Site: brandenburg
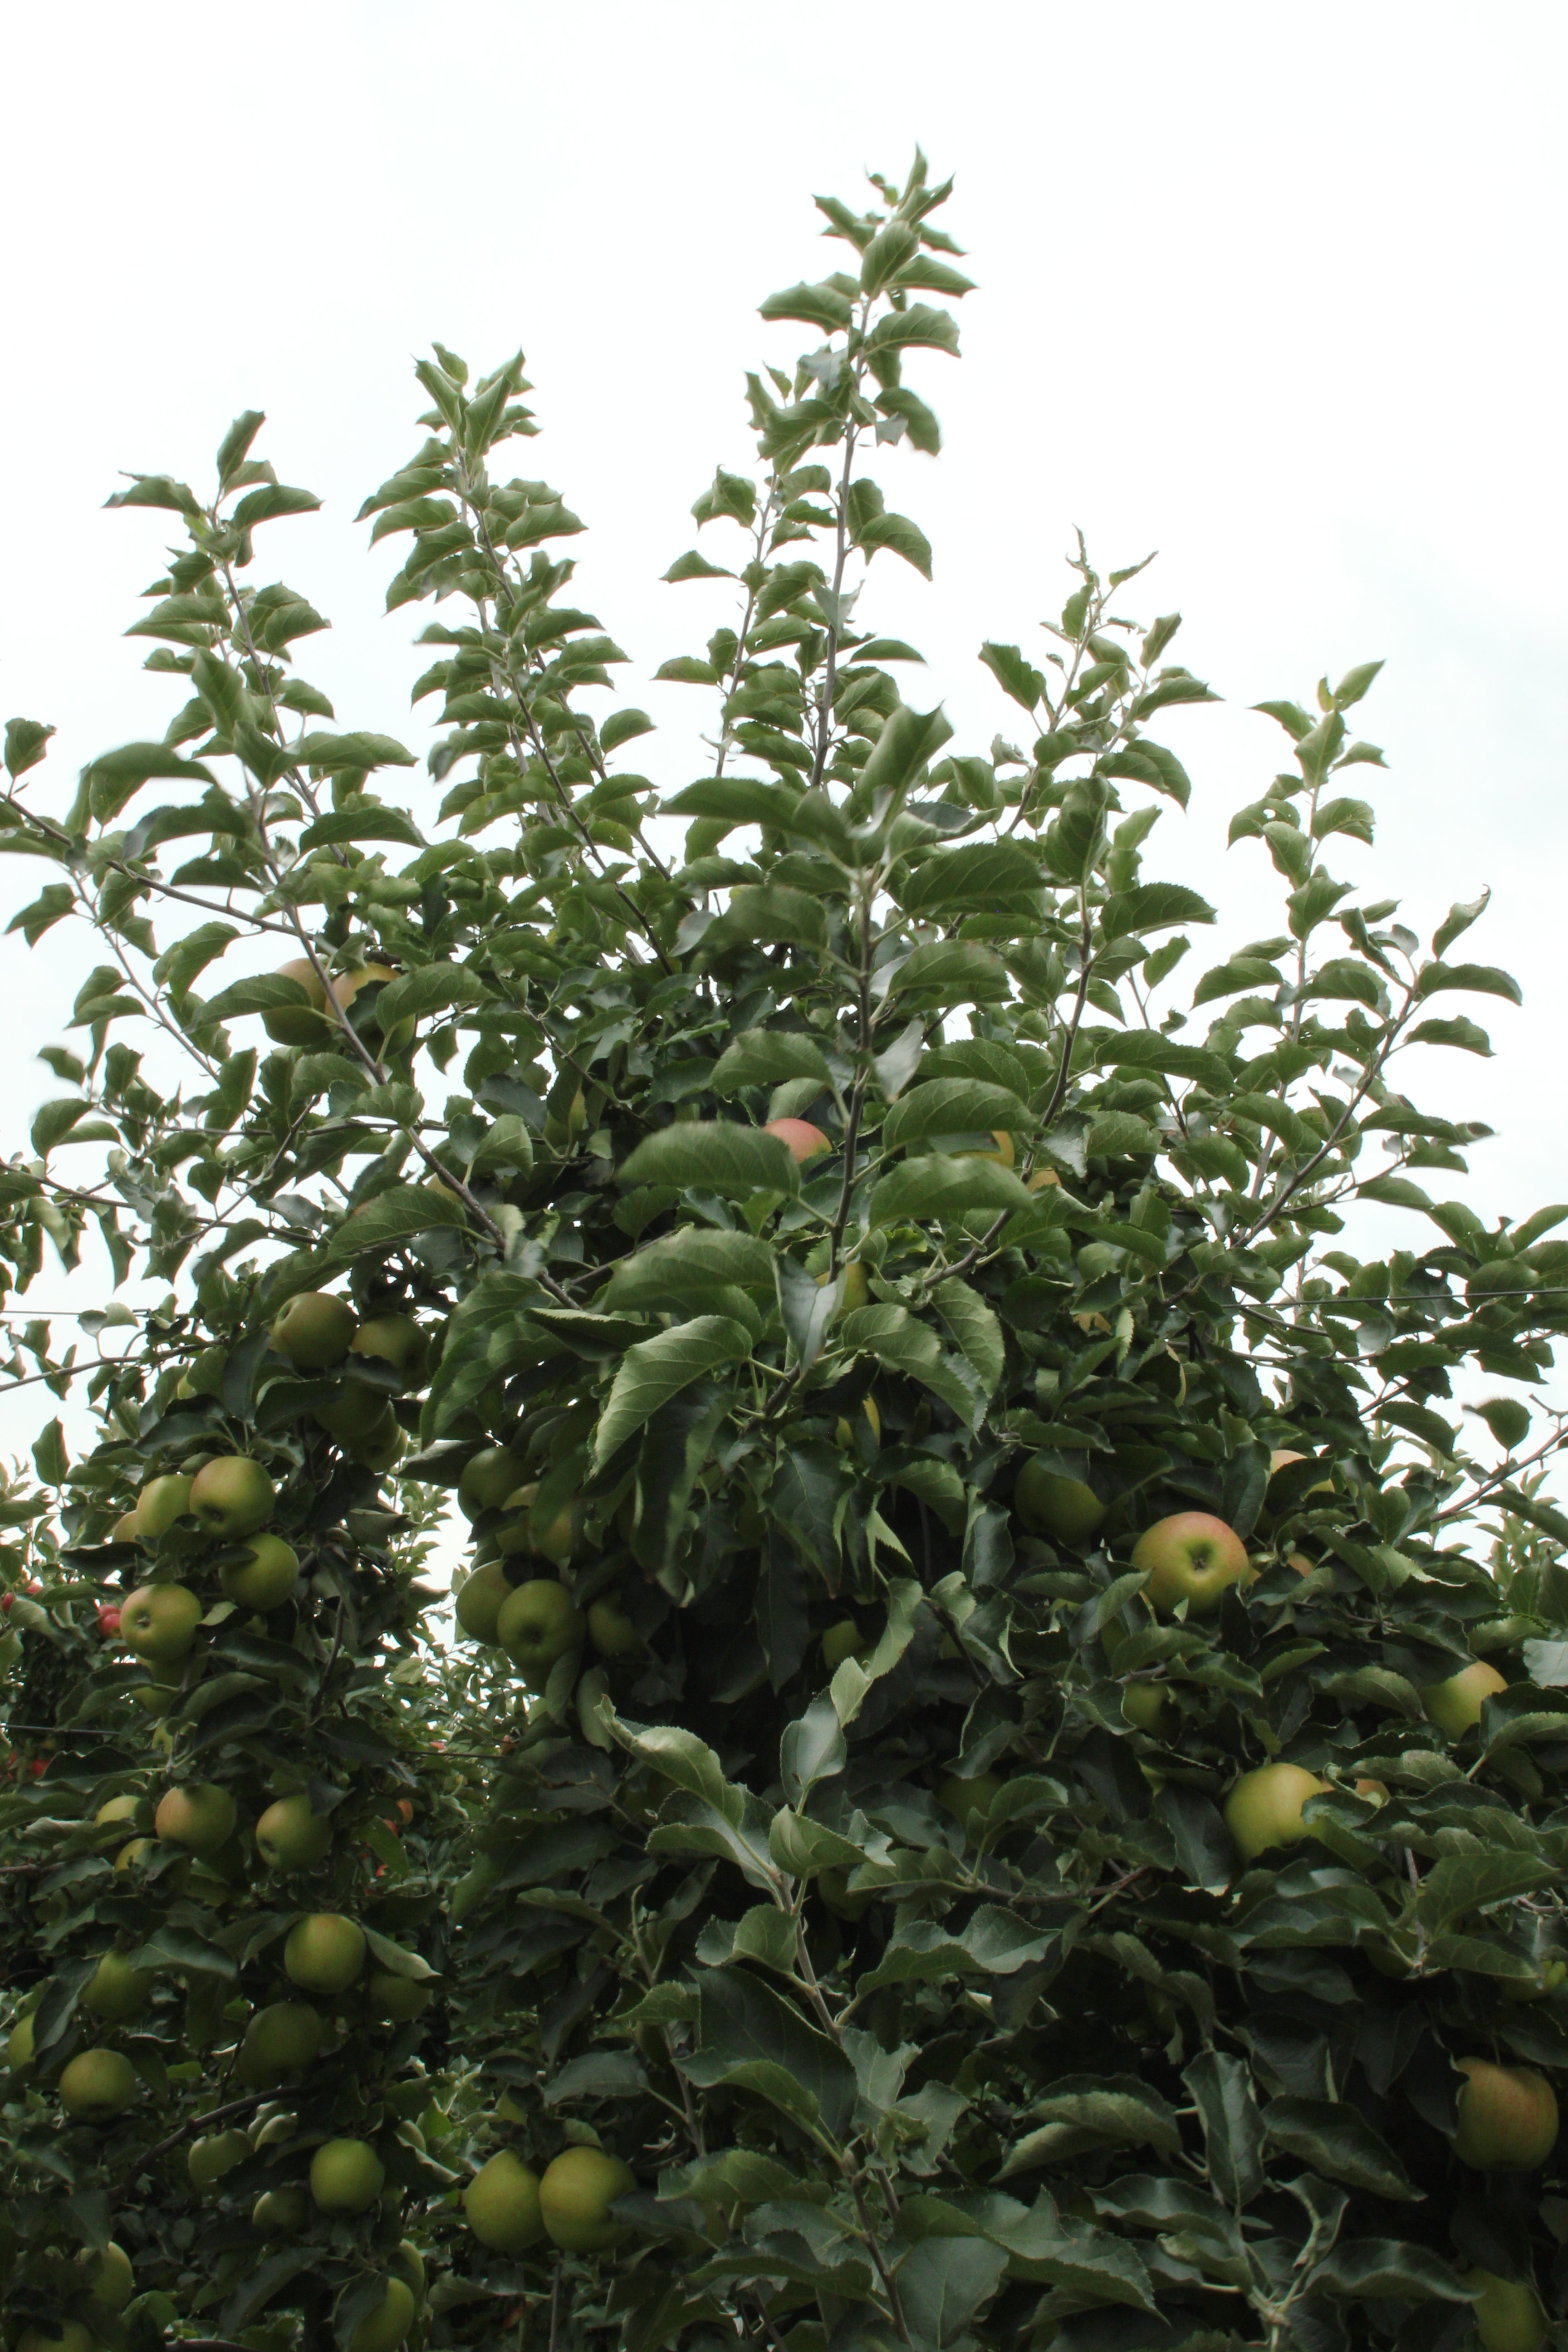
Growth stage (BBCH 87): Maturity of fruit and seed